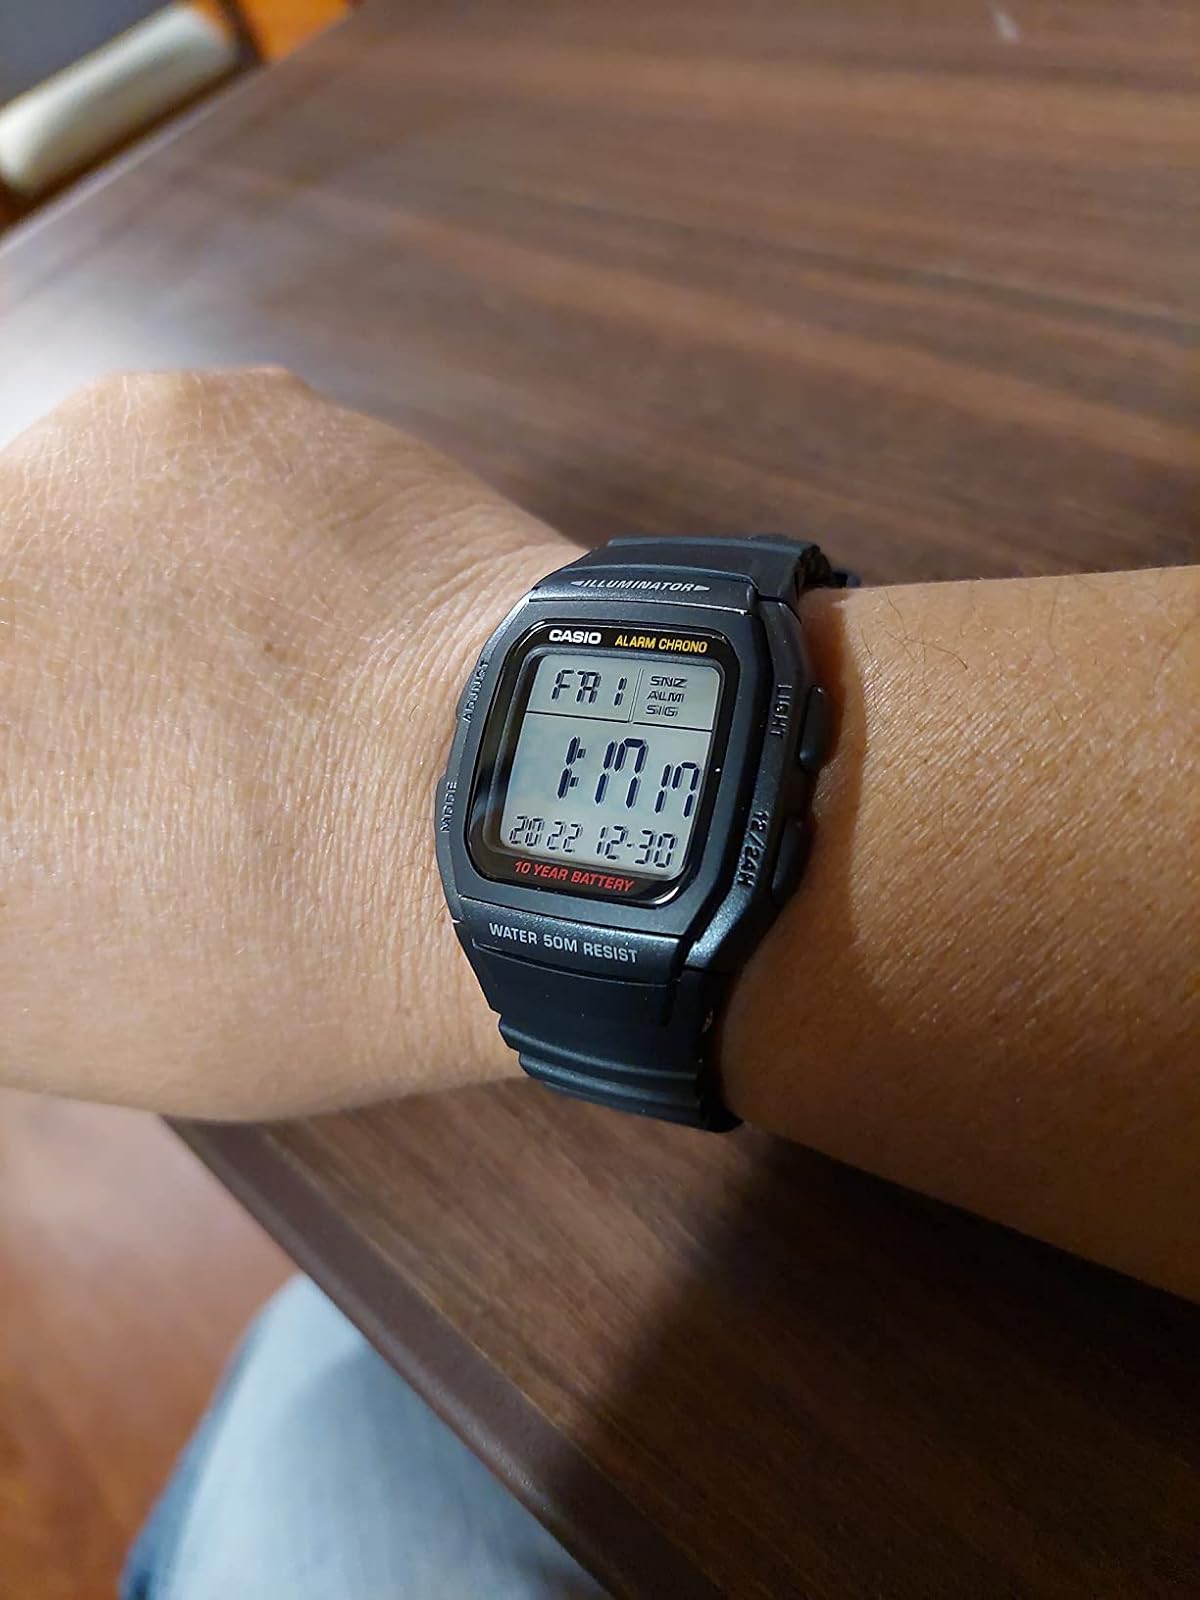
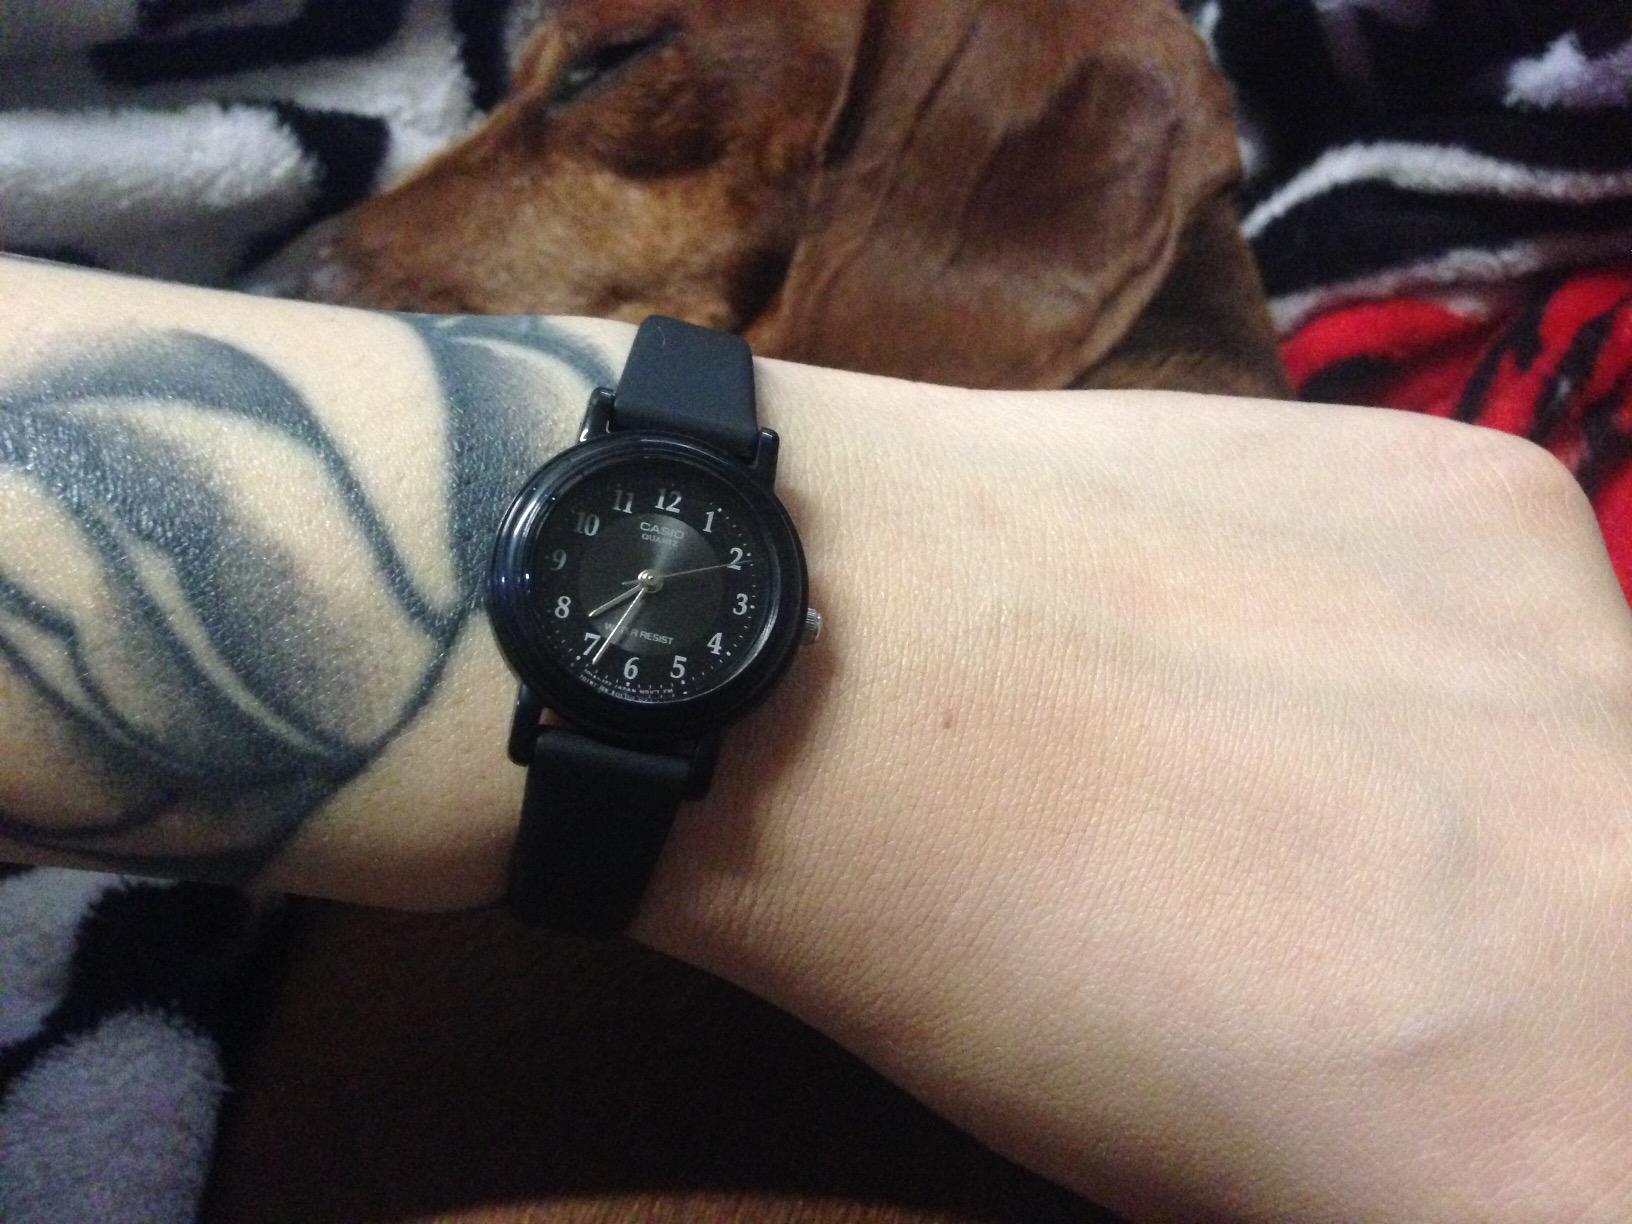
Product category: accessories_watch
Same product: no